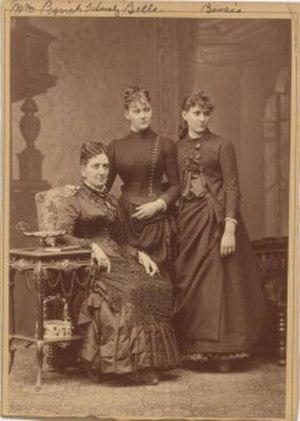
Anna Pessiak-Schmerling, née en 1834 à Vienne et morte le 14 mars 1896, est une compositrice et pédagogue autrichienne.